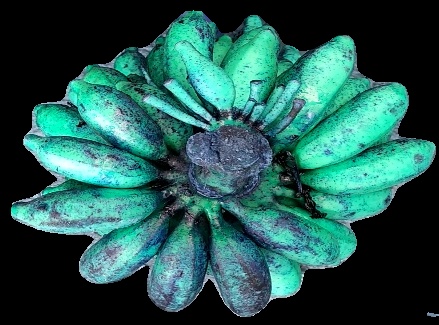
Variety: rasbale
Grade: grade3